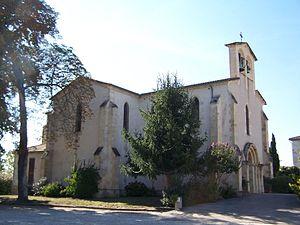
Église Saint-Paul de Gaujac, (Lot-et-Garonne, France)
Gaujac est une commune du Sud-Ouest de la France, située dans le département de Lot-et-Garonne, en région Nouvelle-Aquitaine.